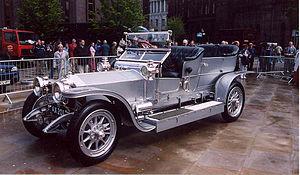
Rolls-Royce Silver Ghost est le nom donné au châssis numéroté AX201 avec une carrosserie en aluminium poli de couleur gris argenté de la Rolls-Royce 40/50 HP qui est le sixième modèle d'automobile conçu par Henri Royce en 1907. Ce n'est qu'en 1925, lorsque Rolls Royce lance le modèle new Phantom que le nom de Silver Ghost est officiellement donné à toute la série des 40/50 HP. Sur les 7874 Silver Ghost qui ont été produites entre 1907 et 1926 il en reste environ 1500.